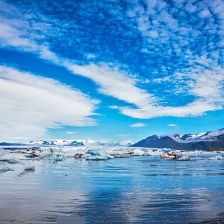
Cloud type: Stratus